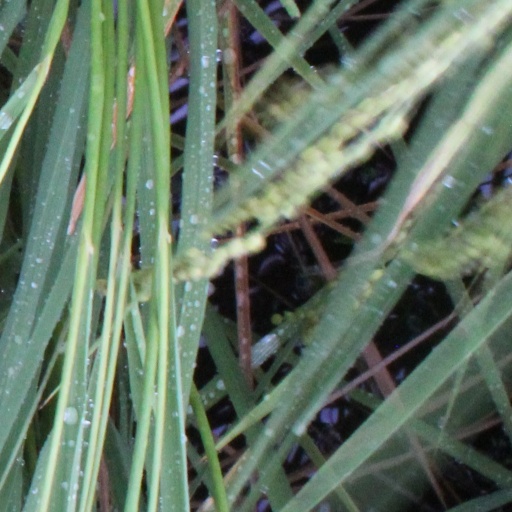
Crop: rice